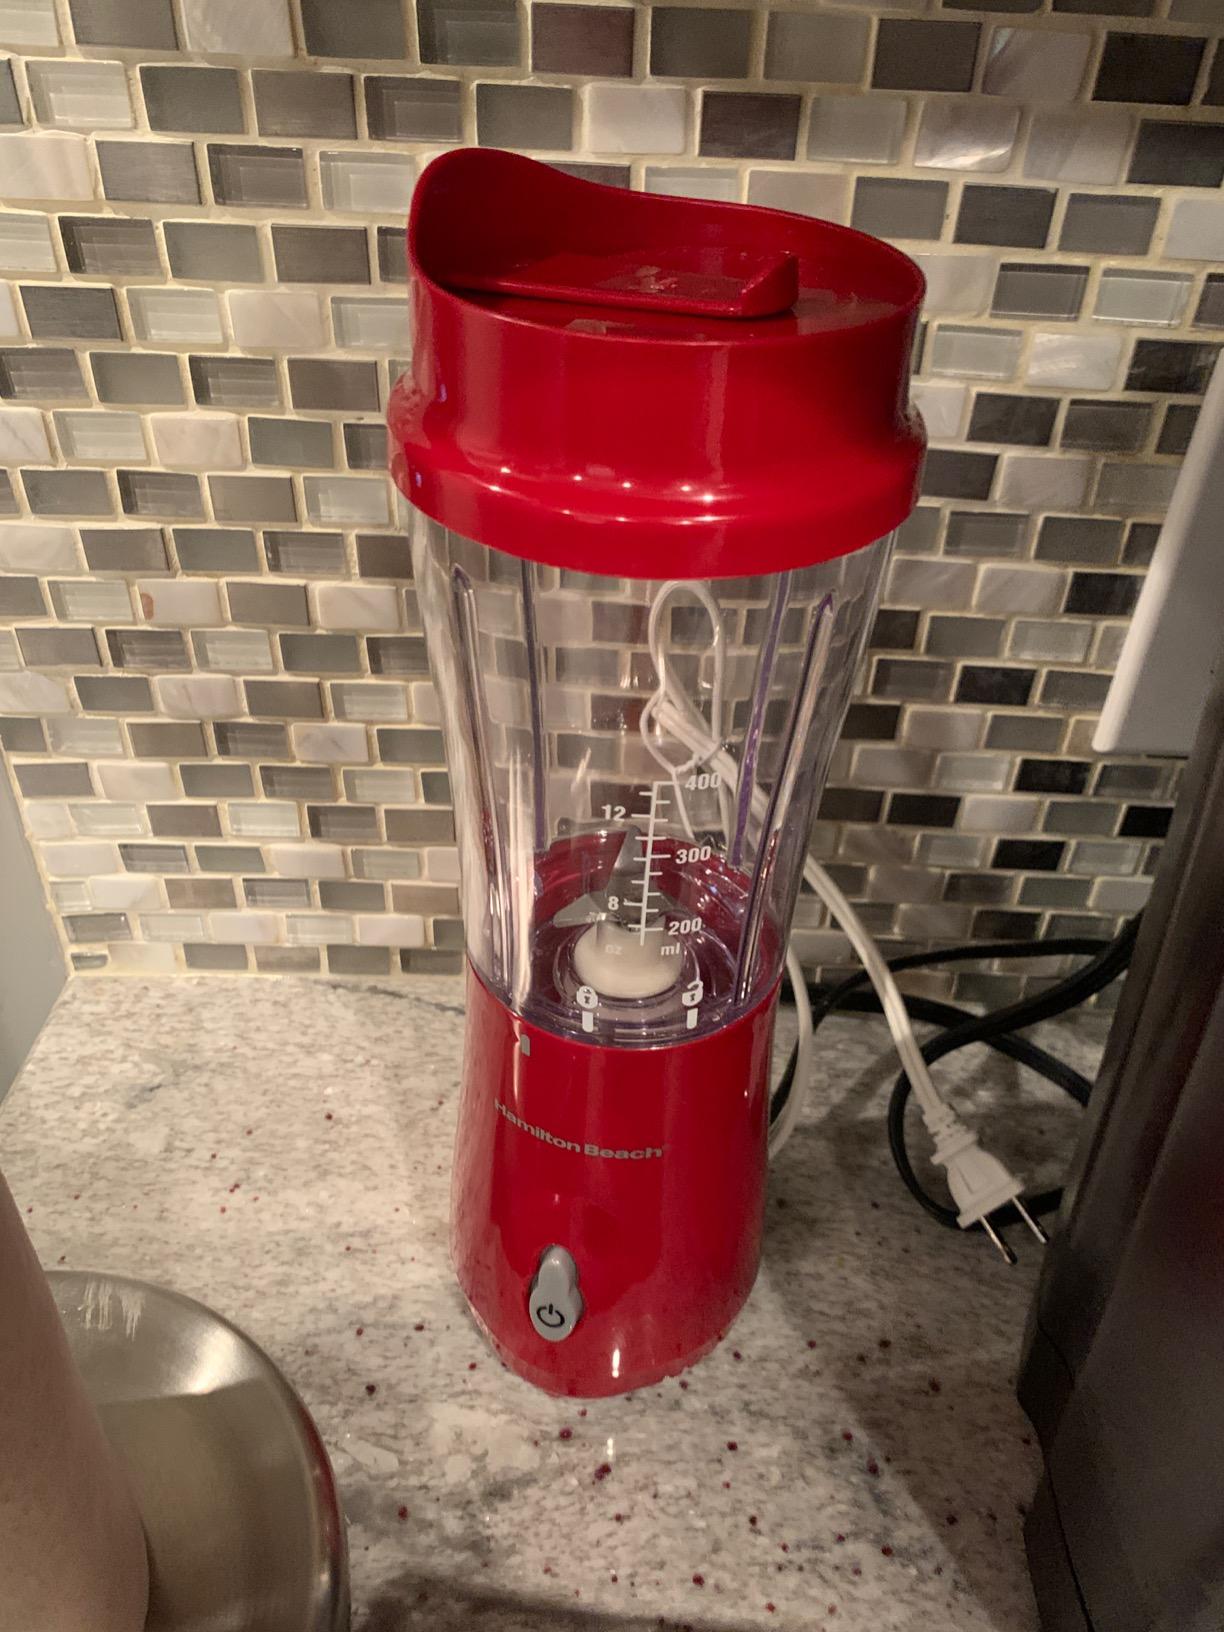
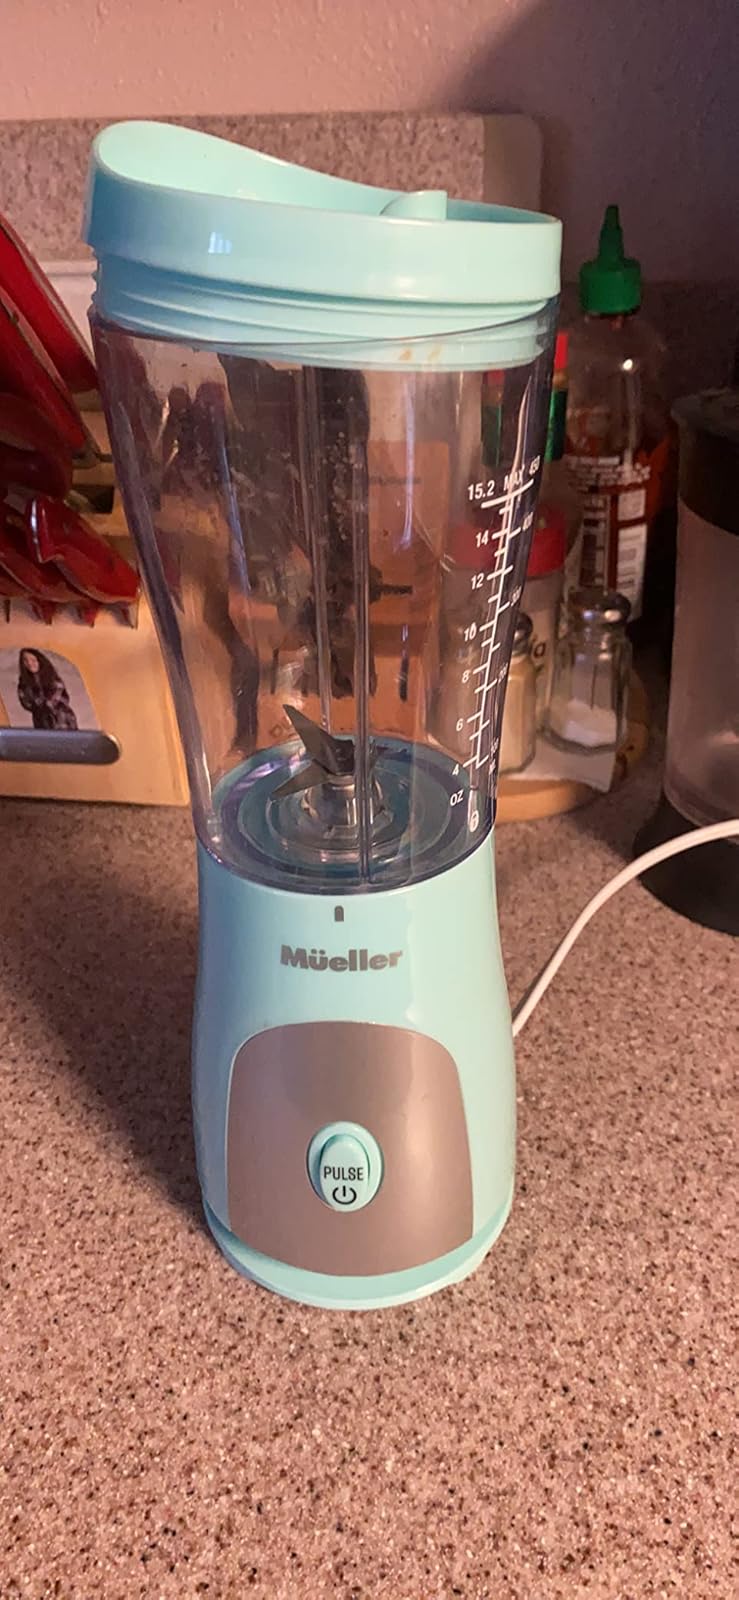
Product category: items_blender
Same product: no